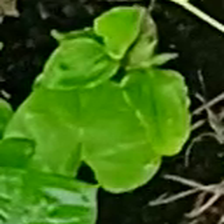
Weed species: Obscure_morning _glory(Ipomoea obscura)